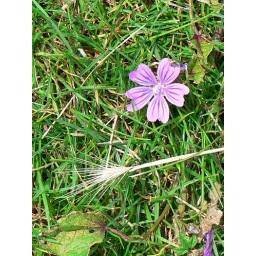
Common Mallow flower in grass [cropped]